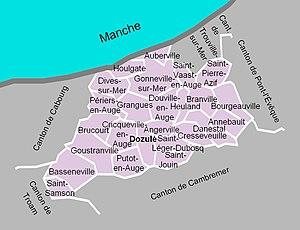
Carte du canton de Dozulé en 2012.
Le canton de Dozulé, appelé de 1801 à 1831 canton de Dives, est une ancienne division administrative française située dans le département du Calvados et la région Basse-Normandie.